Petr Čech

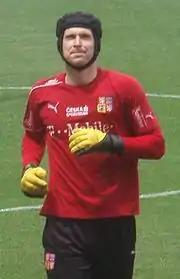
Čech playing for the Czech national football team in 2010

Čech started the 2018–19 season as the first choice in goal for new manager Unai Emery, but later lost his place to new signing Bernd Leno after suffering a hamstring injury during a match against Watford. On 15 January 2019, Čech announced via open letter on Twitter that he would retire at the end of the season. On 29 May, he made the final appearance of his career in Arsenal's 4–1 defeat to his former club Chelsea in the 2019 UEFA Europa League final. Several media outlets described him as Arsenal's Man of the Match.